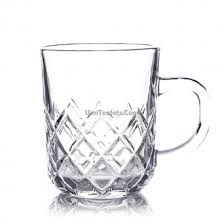
Label: glass